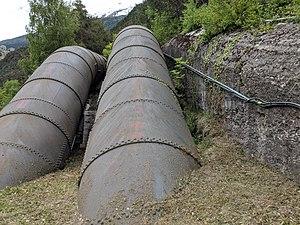
Une conduite forcée est une conduite hydraulique, c'est-à-dire un assemblage de tuyaux, transportant de l'eau sous pression jusqu'à une centrale hydroélectrique située en aval et en contrebas du réservoir qui l'alimente. En son sommet, elle est munie d'une ou plusieurs cheminées d’équilibre pour prévenir les coups de bélier dus aux brusques variations du flux d'eau lors de l'ouverture et de la fermeture des vannes des turbines de la centrale. Il peut aussi s'agir de canalisations servant au pompage de l'eau dans l'objectif d'une utilisation ultérieure de la force hydraulique.